R. Michael Rich

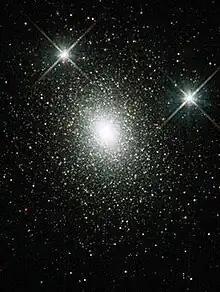
M31 cluster Mayall II

Rich obtained the first Hubble Space Telescope image and color-magnitude diagram for the massive M31 globular cluster G1=Mayall II discovered the first case of an extreme blue horizontal branch population in metal rich globular clusters (NGC 6388 and 6441). Rich also discovered the first known case of a luminous red novae variable, the star RV in the bulge of M31.